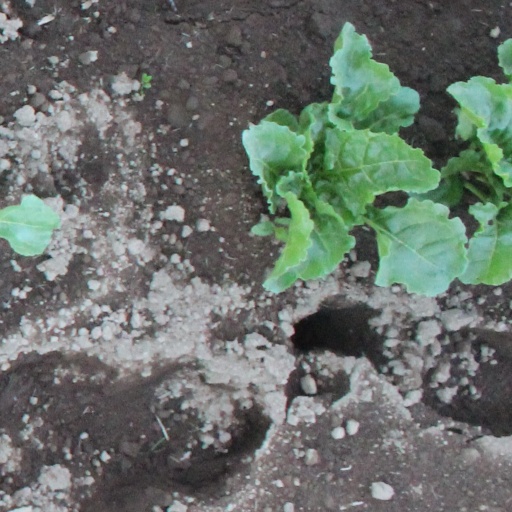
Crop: sugar beet